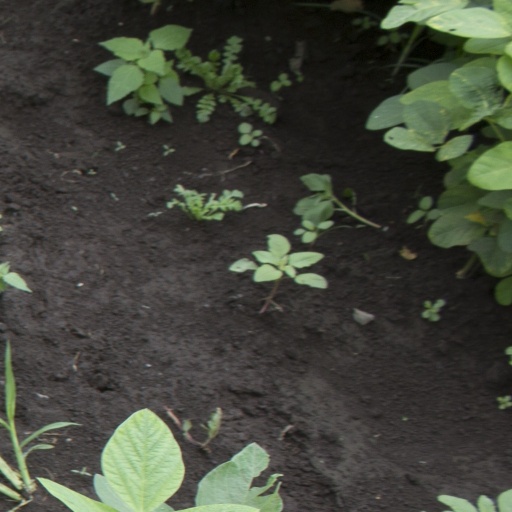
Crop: soybean